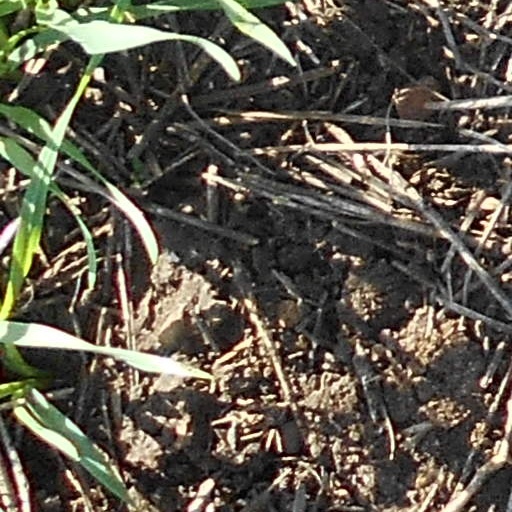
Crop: wheat